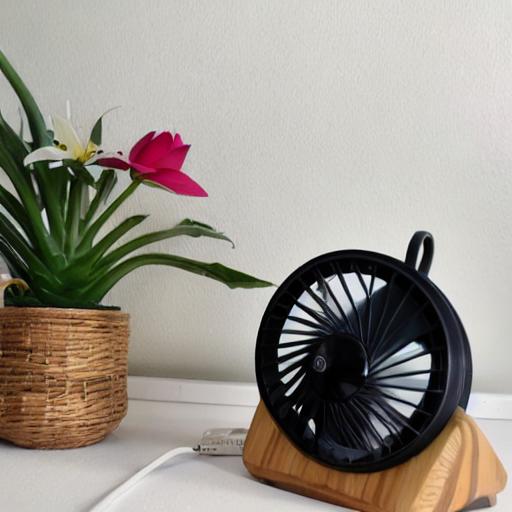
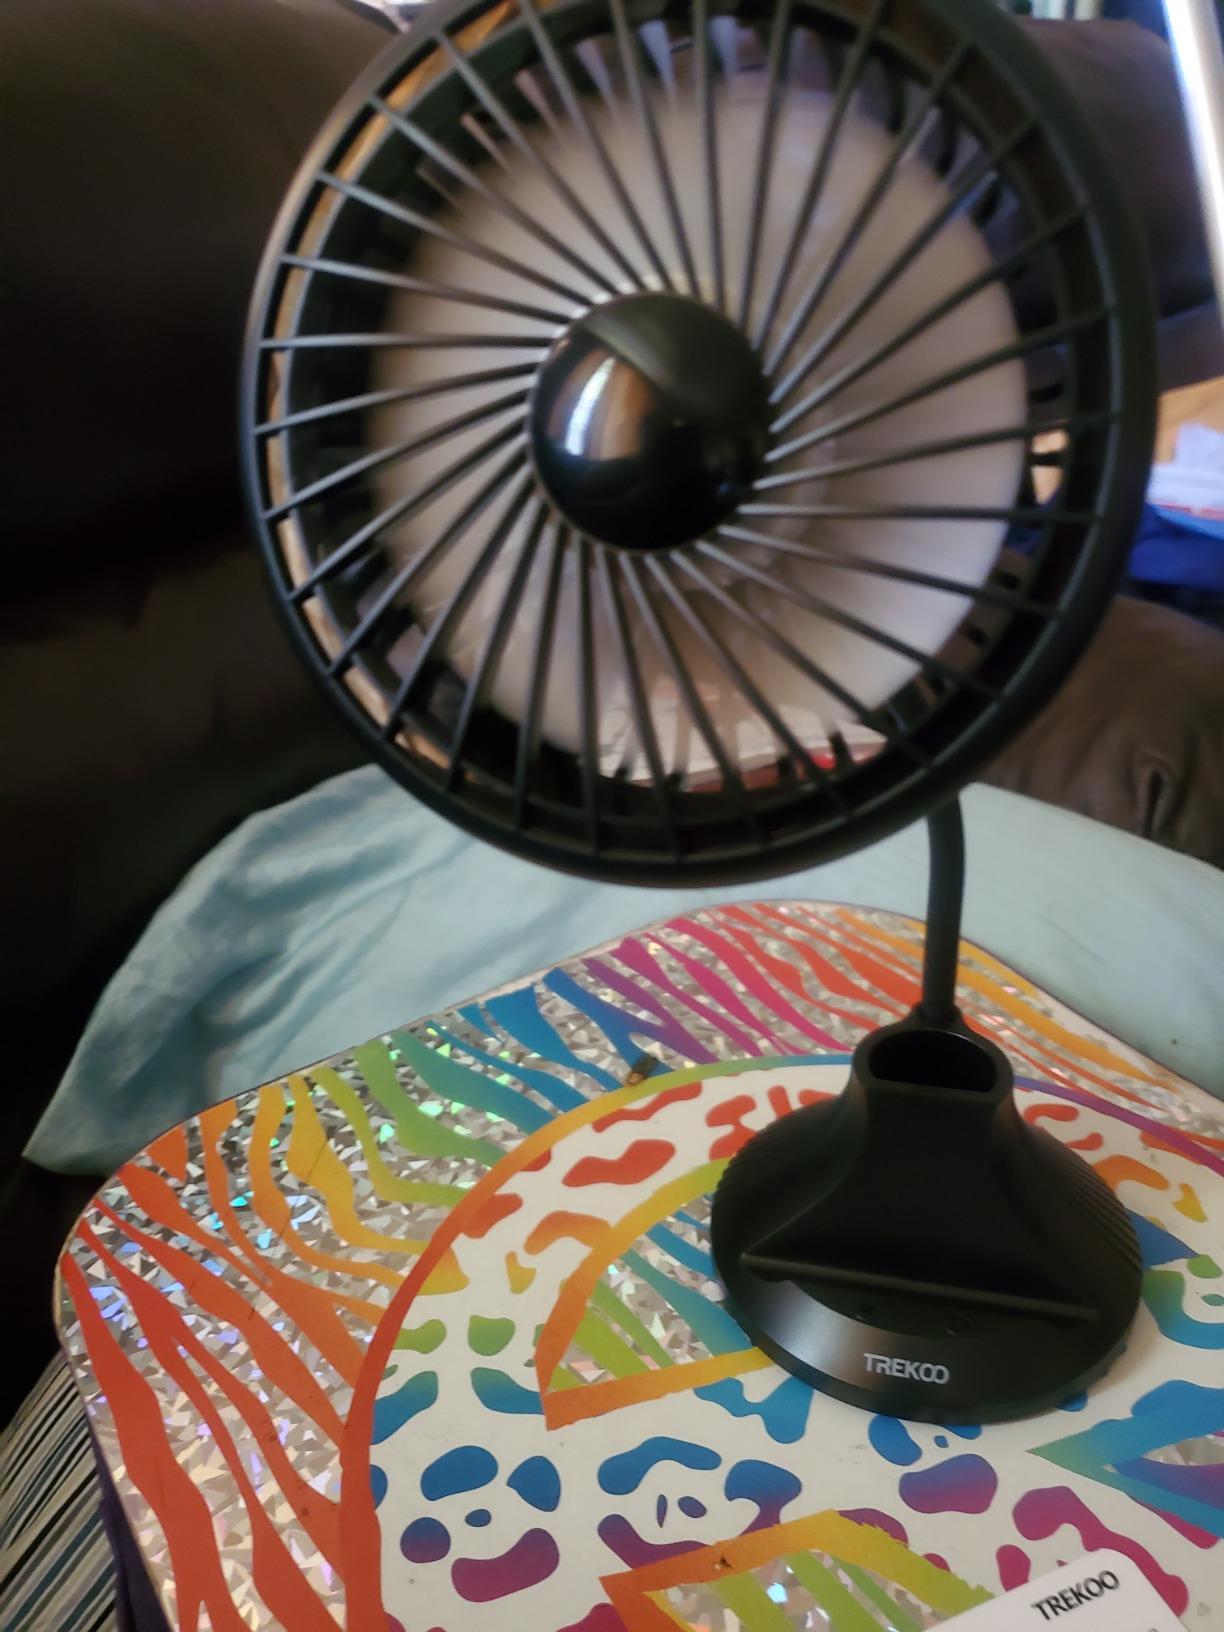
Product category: fan
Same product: no